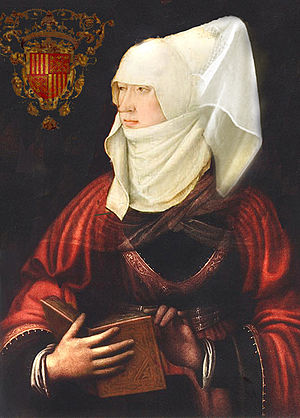
Navarras monarker / Huset Capet, 1284–1441 / Huset Évreux, 1328–1441
Blanka 1.
Dette er en oversigt over kongerne og dronningerne af Pamplona, senere Navarra. Pamplona var det primære navn for kongeriget indtil dens forening med Kongeriget Aragonien. Imidlertid begyndte man at anvende den territoriale betegnelse Navarra som et alternativ navn i det sene tiende århundrede, og navnet Pamplona blev beholdt godt ind i det tolvte århundrede.